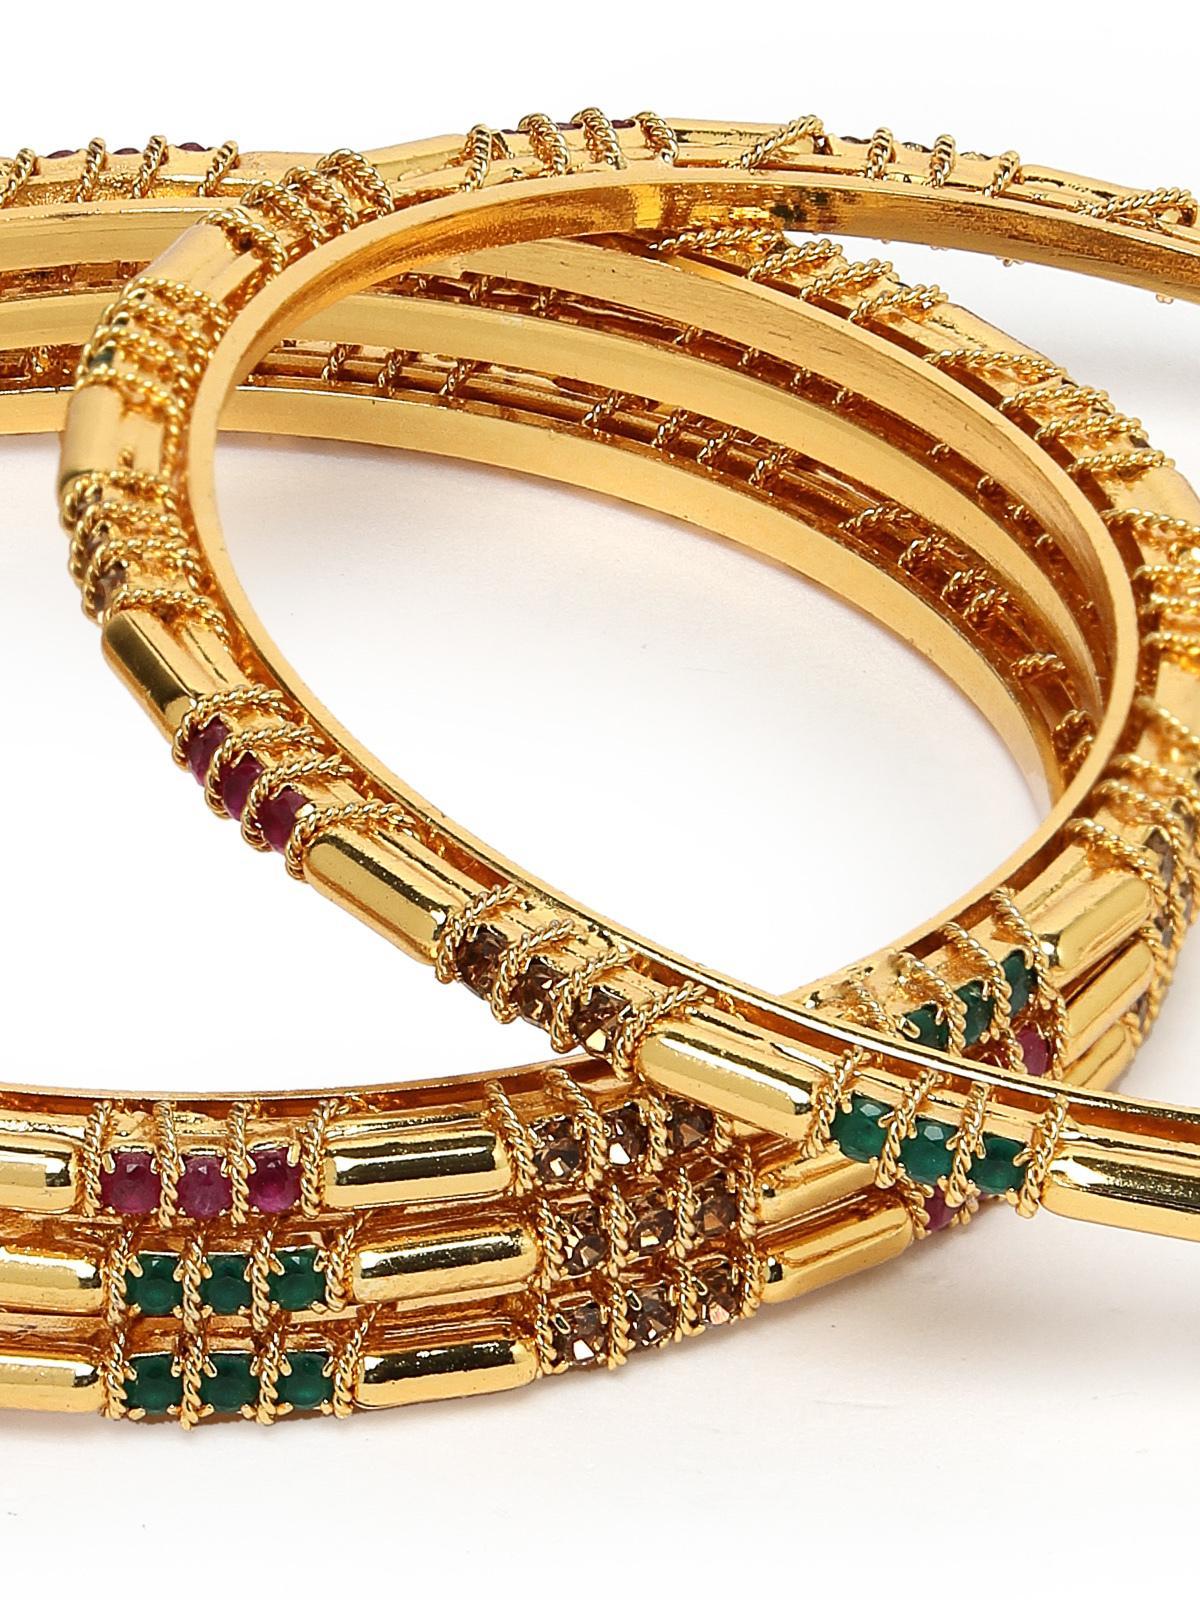
Sukkhi Latest Traditional Style Gold Plated Red And Green Thin Bracelet Bangle Set Jewellery for Women & Girls | Set of 4 Latest Design | Birthday Anniversary Gift for Women|B105870_2.8
Type: Bracelets & Bangles
Brand: Sukkhi
Price: Rs. 938
 Elevate your style with the Sukkhi Latest Traditional Style Gold Plated Thin Bracelet Bangle Set for Women & Girls. This set of four exudes charm with a delightful blend of red and green, showcasing the latest design trends in a traditional style. The gold-plated finish adds an exquisite touch to any ensemble. Sized at 2.4, 2.6 and 2.8, these thin bracelets make for a perfect birthday or anniversary gift, celebrating timeless elegance and cultural richness for the special women in your life with a set that's both stylish and versatile.Disclaimer:There may be slight variation in shade and colour due to photographic effects and monitor settings
Included: 4 Bangles